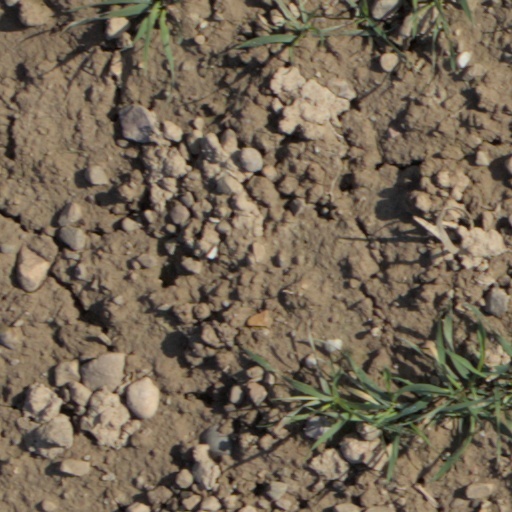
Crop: wheat